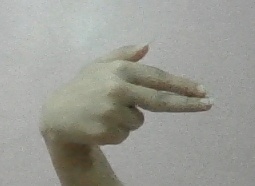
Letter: ghain